Paraíba

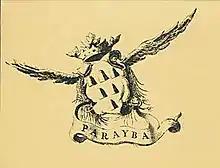
Coat of arms of the Captaincy of Paraíba

Though it was officially created in 1574, the Captaincy of Paraíba was only made reality eleven years after the fact. In 1572, Luís de Brito was named the governor-general of the country and the governor of the northern captaincies, including Itamaracá. He received from the King the order to punish those responsible for the Tracunhaém attack and create a new city to serve as the governor's seat. Brito's expedition, as well as the next three attempts, ended in failure. Finally, in 1584, the new governor-general, Manuel Teles Barreto, mounted a successful expedition with the help of the captain-major of the captaincy, Frutuoso Barbosa, and the fleet of Admiral D. Diogo Flores de Valdés. At the time, eastern Paraíba was inhabited by the Potiguara people and their rivals, the Tabajaras, who had moved there from the central region following a period of drought. The Tabajara joined the Portuguese and together they chased the Potiguara from the area, thereby completing their original mission. Having now conquered Paraíba, the colonists established the first Royal City in Brazil under the Philippine Dynasty in 1585, named "Filipeia de Nossa Senhora das Neves" (today the capital of Paraíba, João Pessoa). Additionally, to repel French invaders, they constructed the "Forte de São Tiago" on the edge of the Paraíba do Norte river.